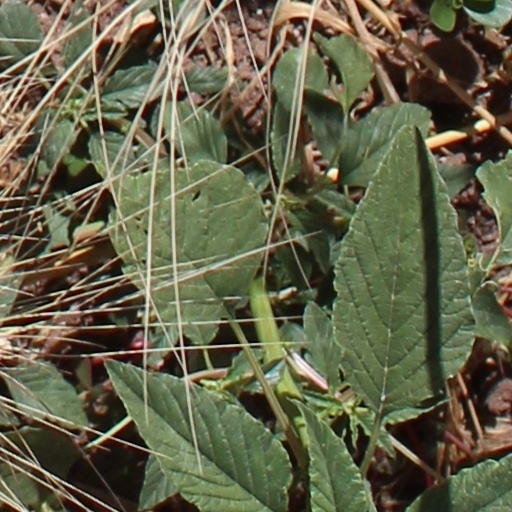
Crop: wheat